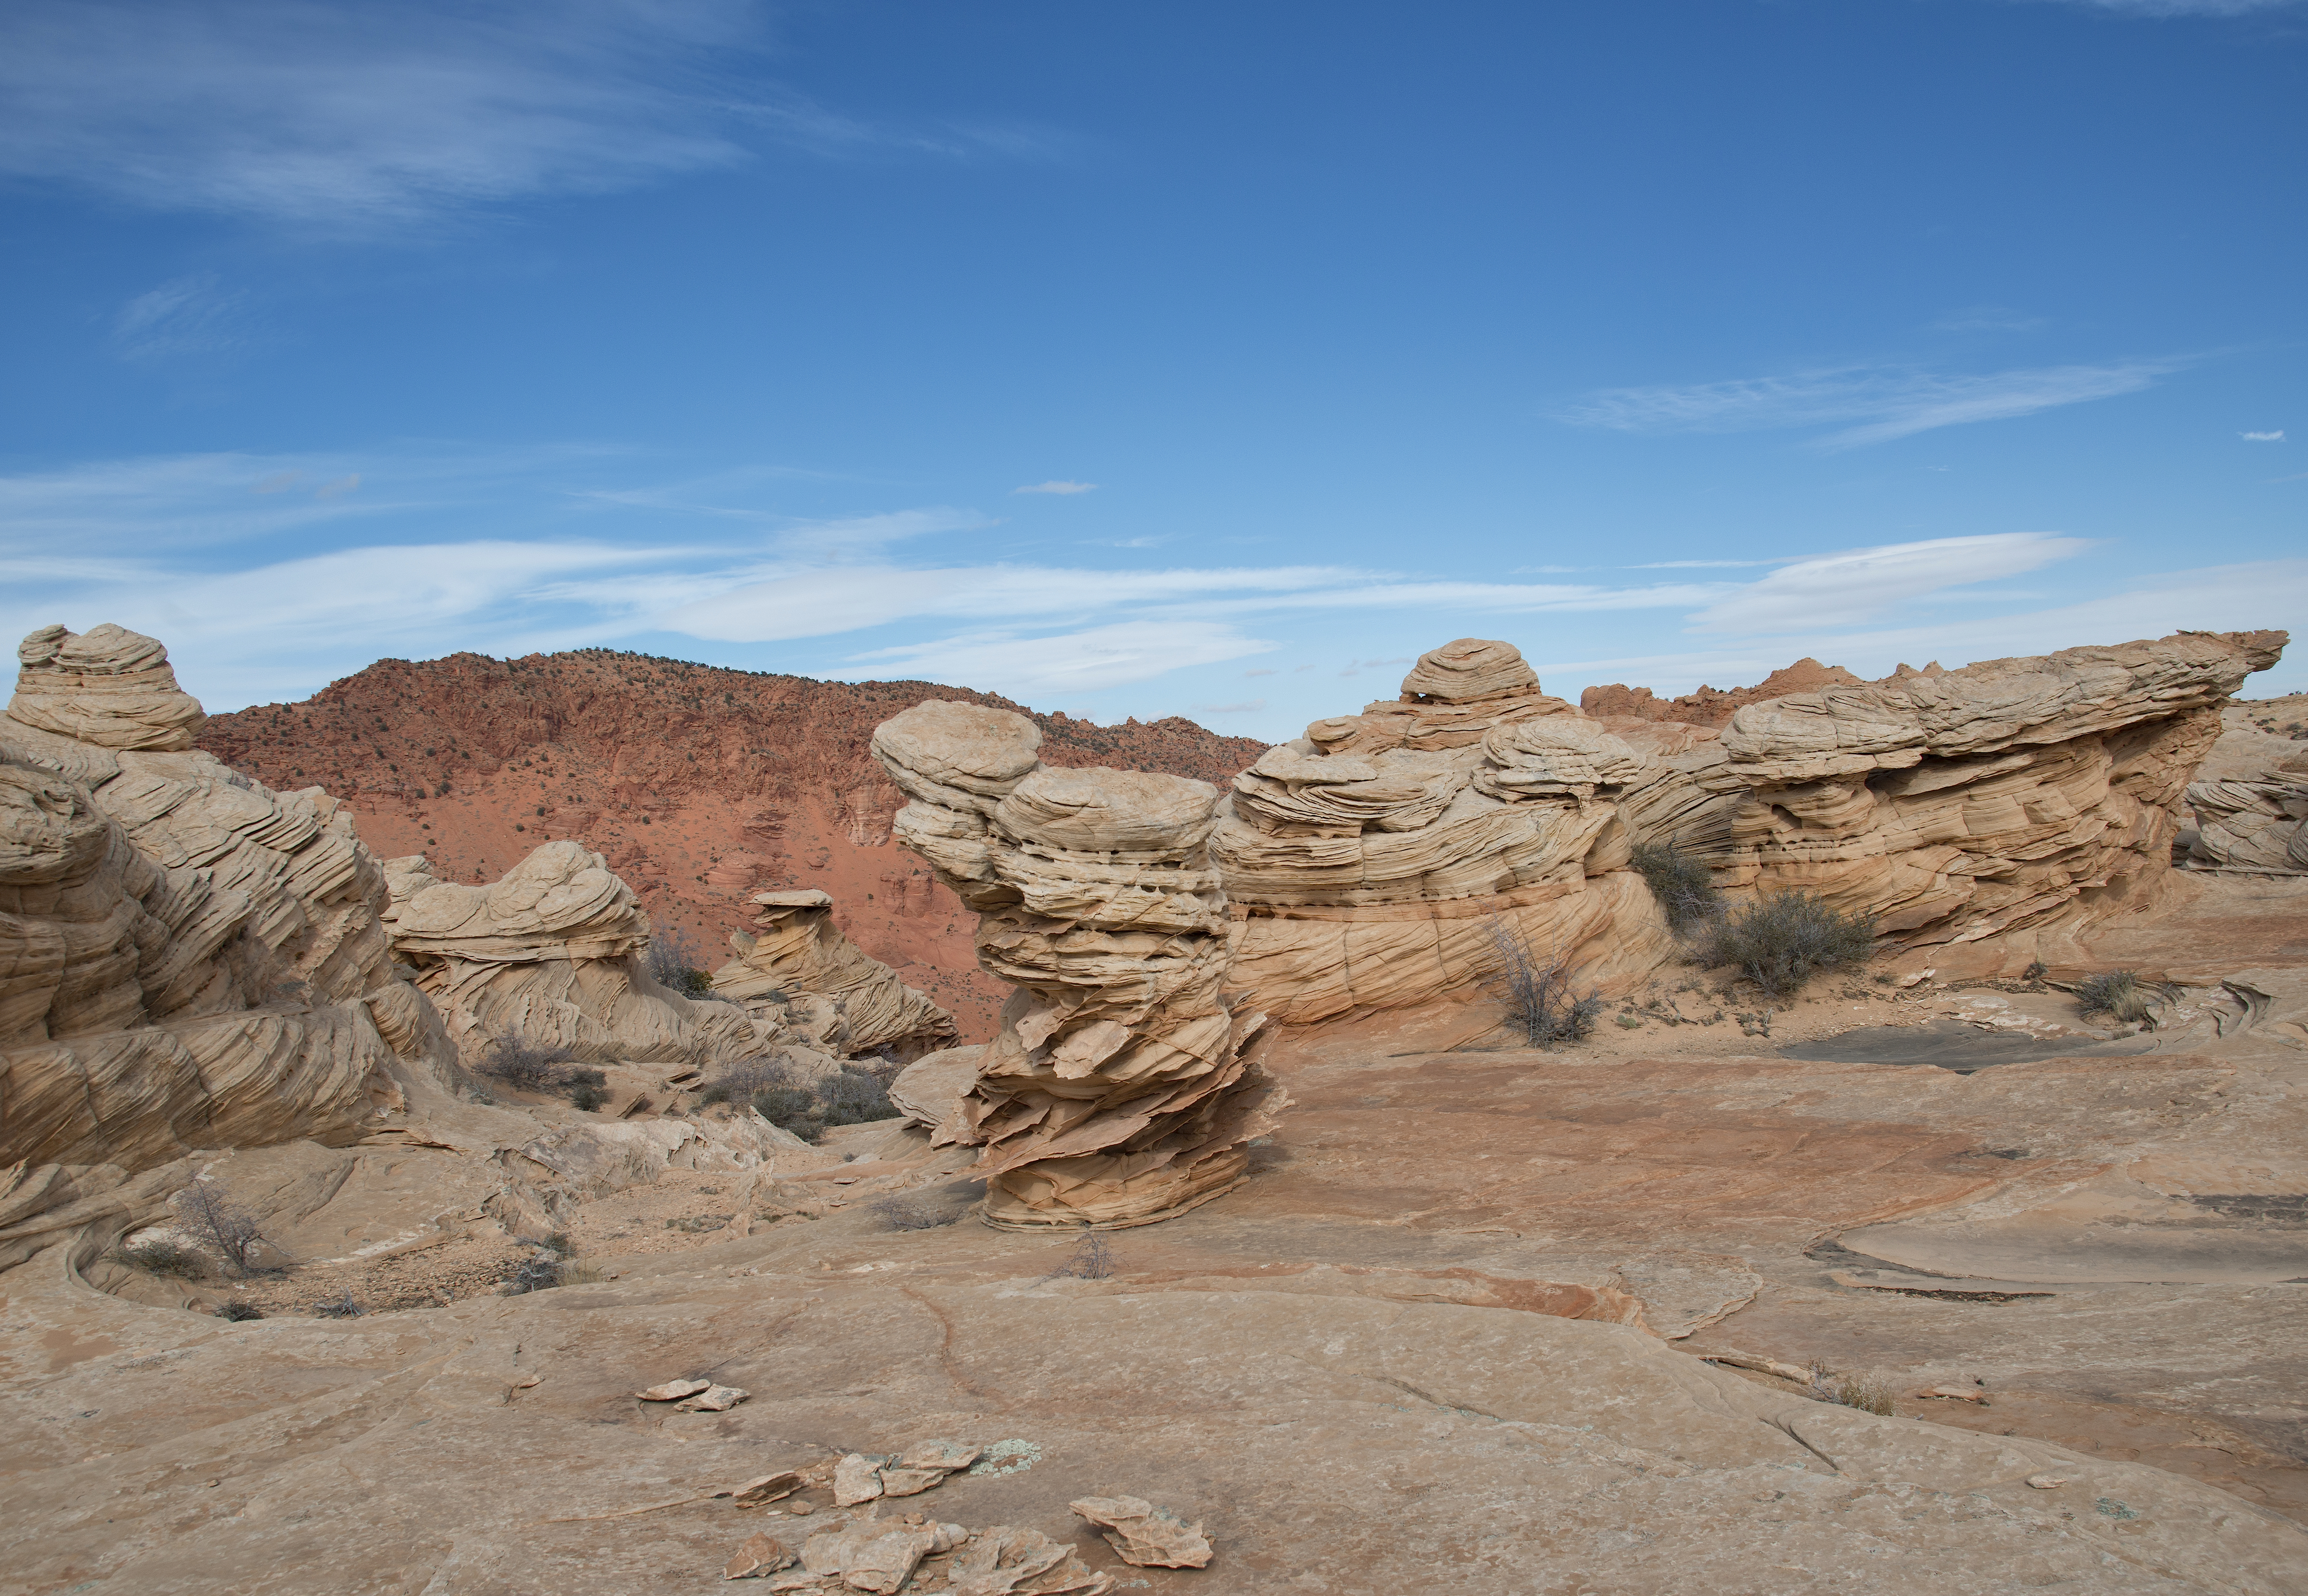
landscape, rock, desert, valley, formation, cliff, arch, canyon, terrain, arizona, geology, badlands, plateau, nikond800e, wadi, butte, toprock, coyotebuttesnorth, landform, natural environment, geographical feature